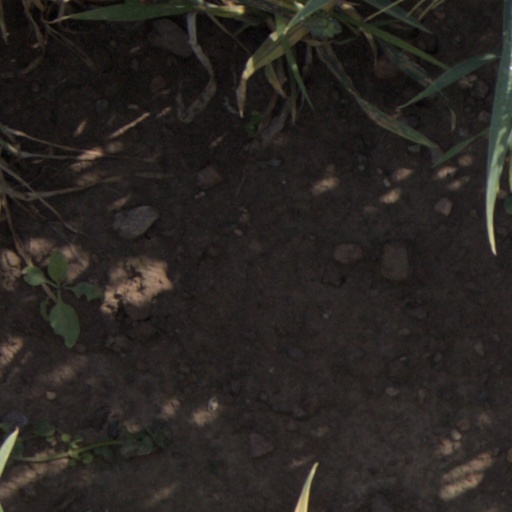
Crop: wheat